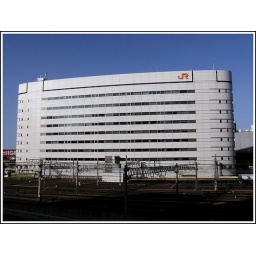
The JR office building in Nagoya.